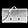
Label: Bag